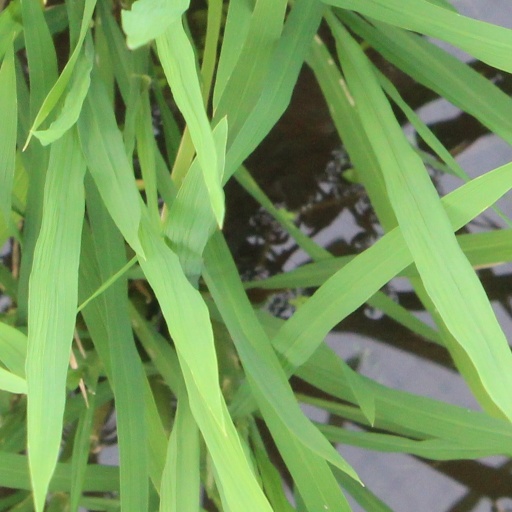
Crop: rice